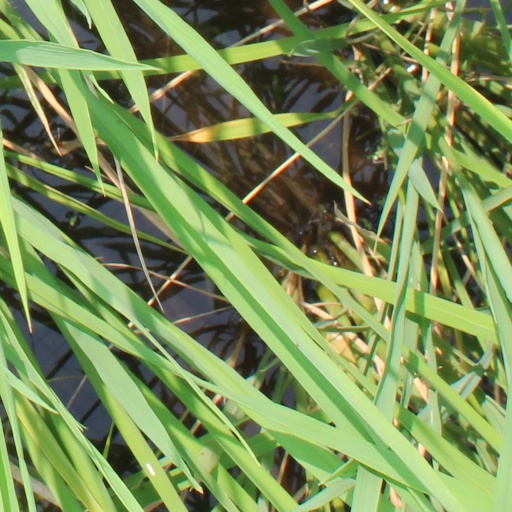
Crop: rice